Teach For America

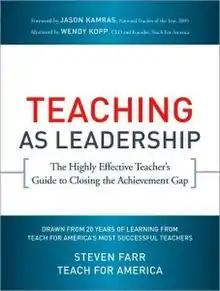
Teaching as Leadership cover

Teaching As Leadership: The Highly Effective Teacher's Guide to Closing the Achievement Gap is a book by Steven Farr, Chief Knowledge Office at Teach For America, published by Jossey Bass in 2010. The book outlines six principles that Farr believes will help teachers become leaders within the classroom, in particular, classrooms in low-income communities.